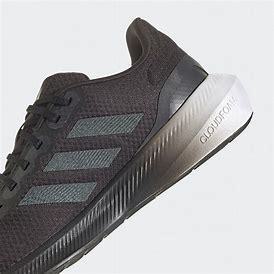
Brand: Adidas
Model: Runfalcon